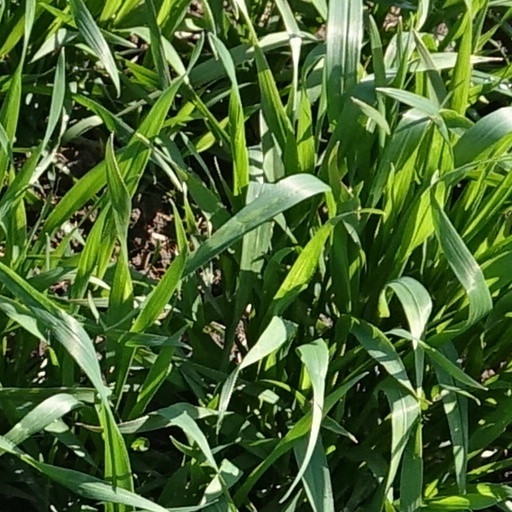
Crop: wheat